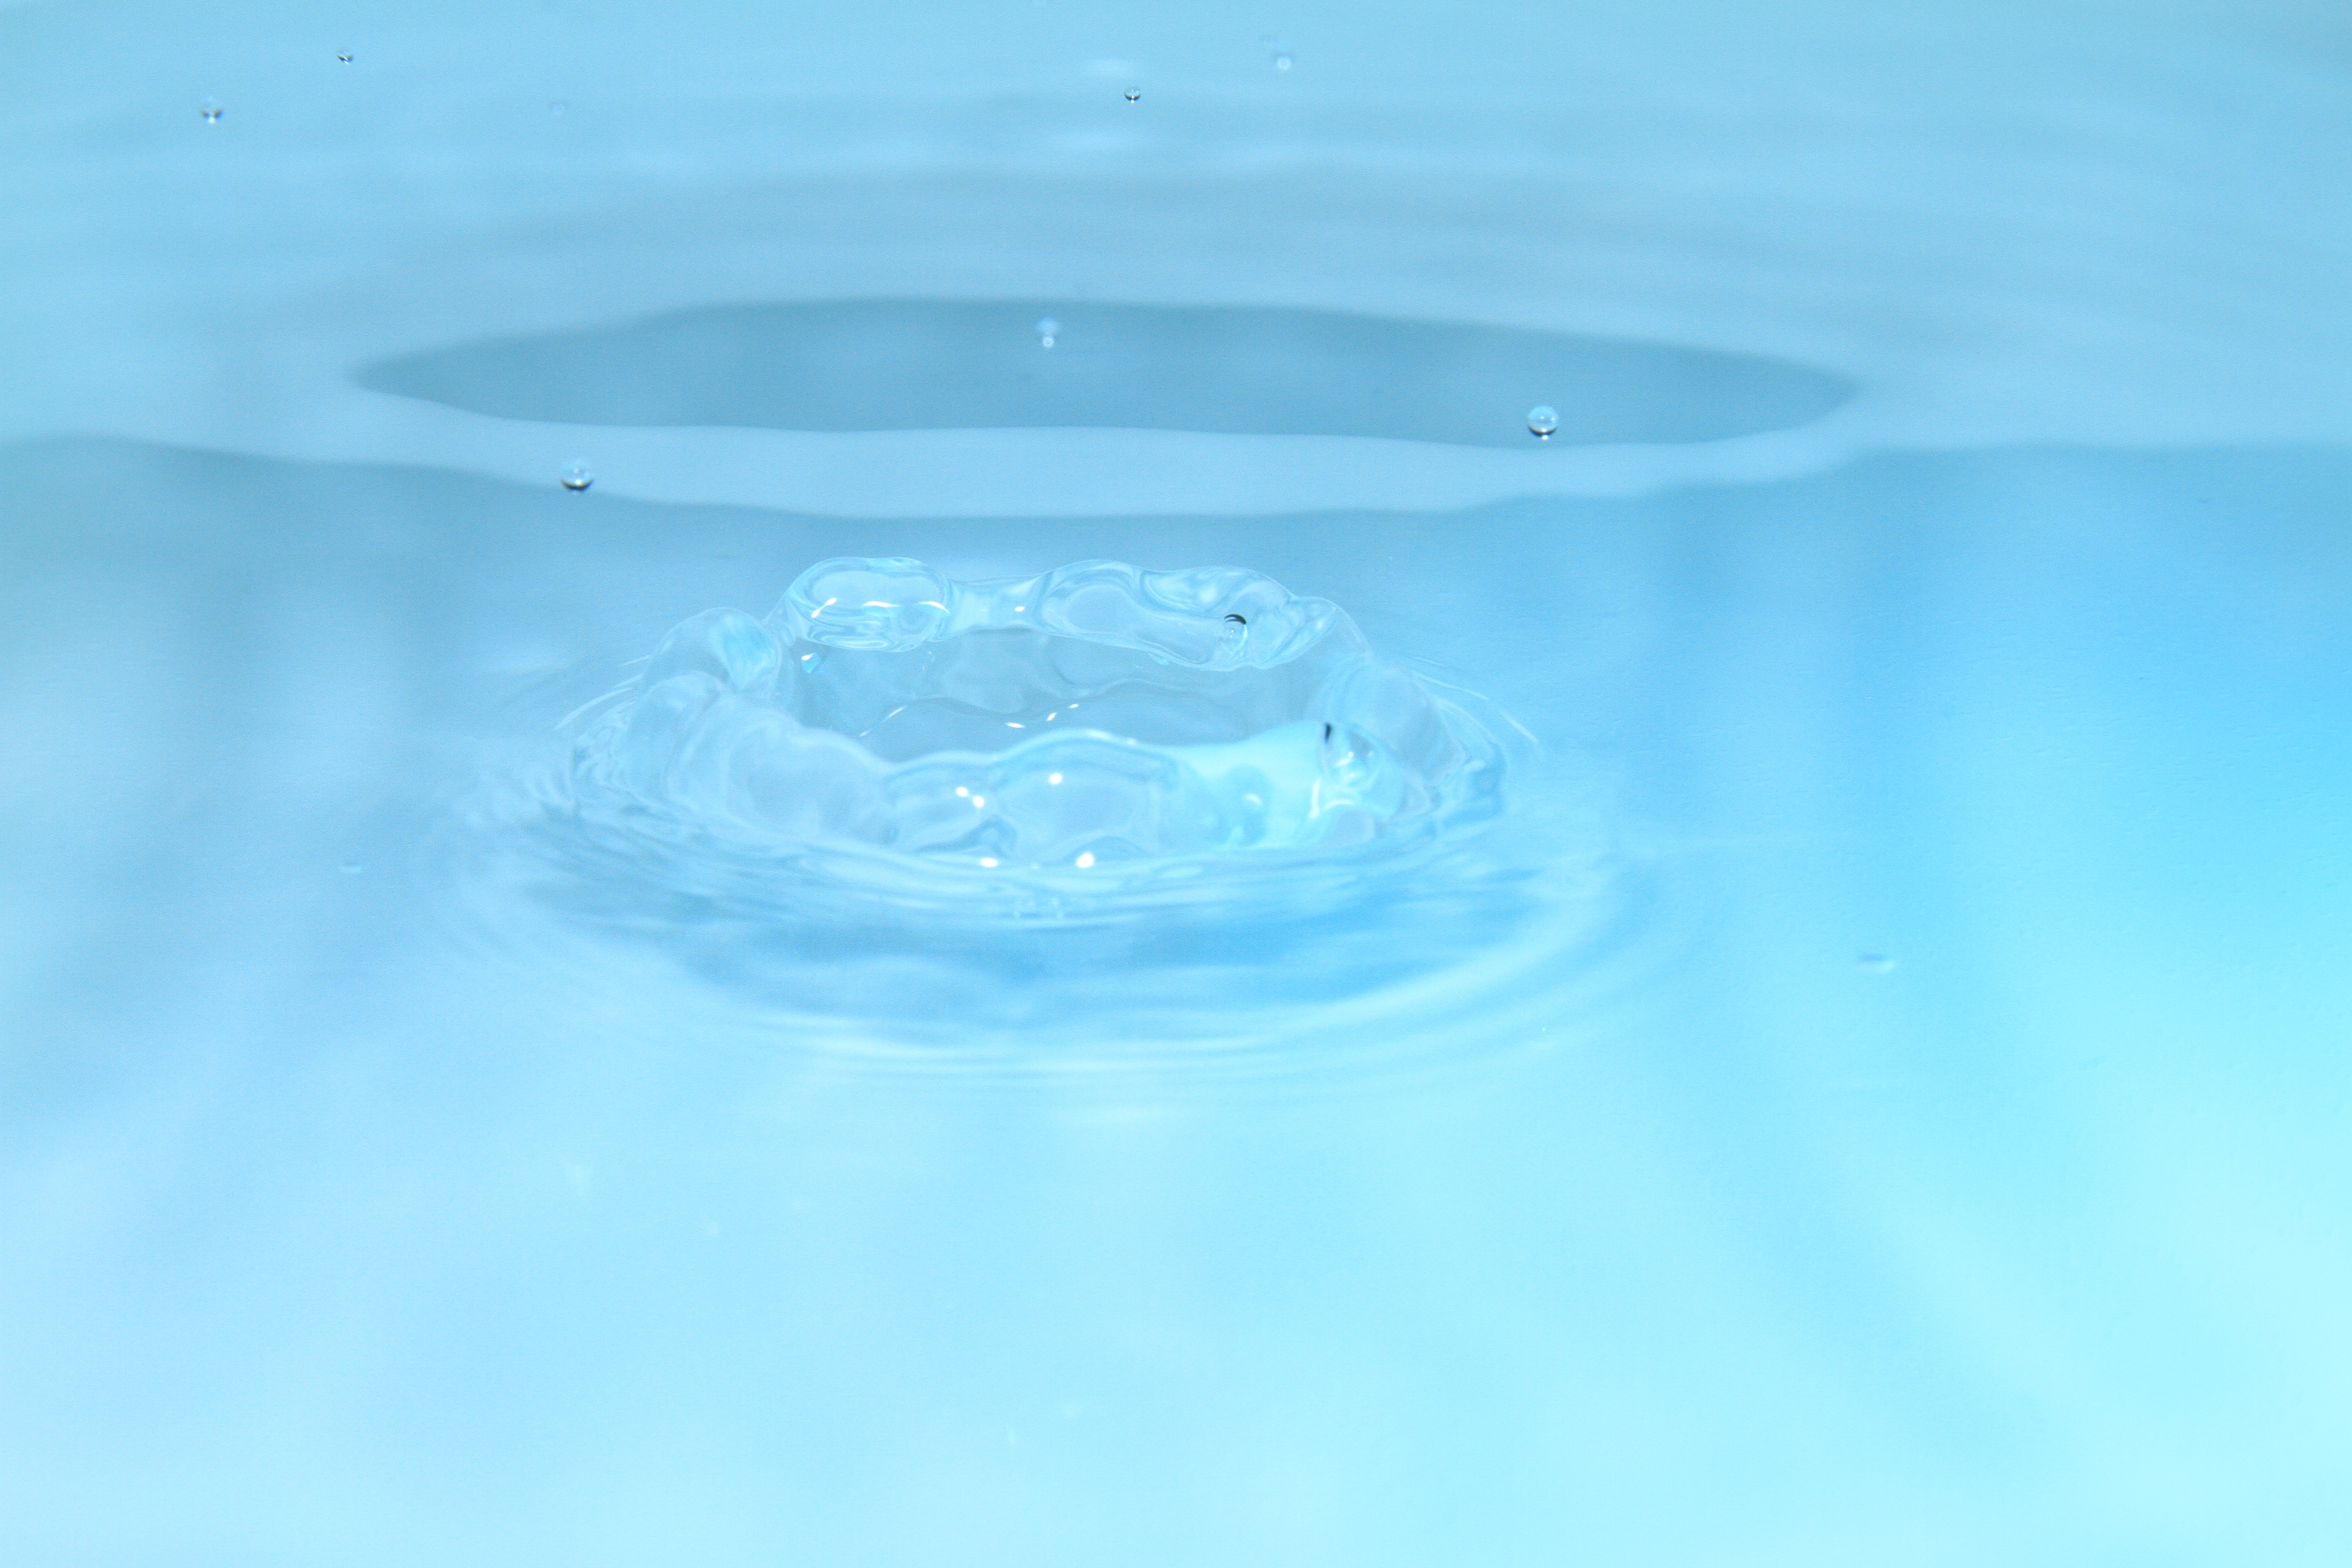
water, nature, drop, petal, reflection, macro, blue